History of Poland (1939–1945)

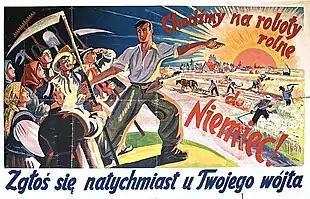
German recruitment poster: "Let's do agricultural work in Germany: report immediately to your Vogt"

The prisons soon became severely overcrowded with detainees suspected of anti-Soviet activities and the NKVD had to open dozens of ad hoc prison sites in almost all towns of the region. The wave of arrests led to the forced resettlement of large categories of people (kulaks, Polish civil servants, forest workers, university professors or osadniks, for instance) to the Gulag labor camps. An estimated 30–40 thousand Polish citizens were held at the labor camps in 1939–1941. The Polish and formerly Polish citizens, a large proportion of whom were ethnic minorities, were deported mostly in 1940, typically to northern Russia, Kazakhstan and Siberia. According to the NKVD data, of the 107,000 Polish citizens of different ethnicities arrested by June 1941, 39,000 were tried and sentenced for various transgressions, including 1200 given death sentences. At that time, 40,000 were imprisoned in NKVD prisons and about 10,000 of them were murdered by the Soviets during prison evacuation after the German attack.